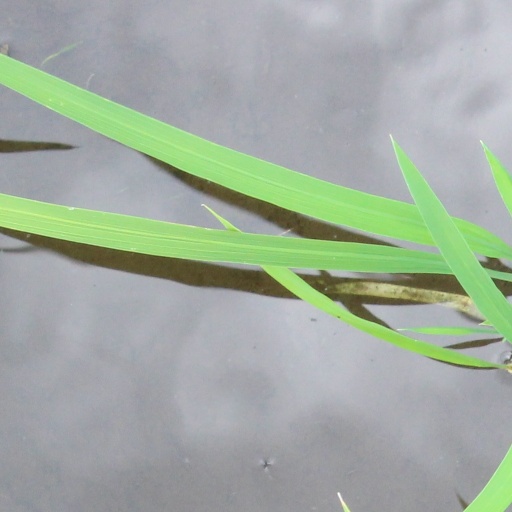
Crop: rice